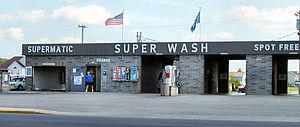
Une station de lavage, également appelée, pour les véhicules automobiles, lave-auto ou car wash, est une infrastructure destinée à laver un véhicule.